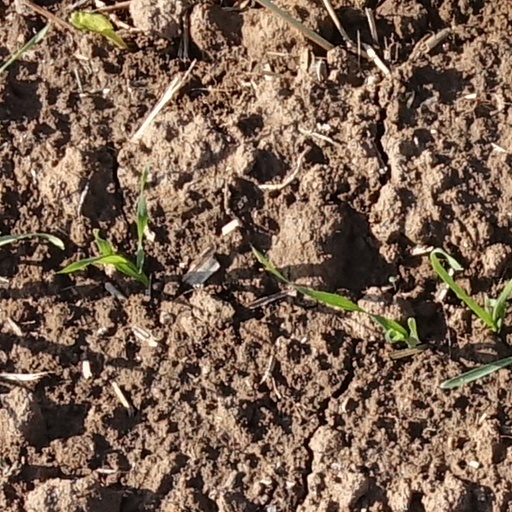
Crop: wheat